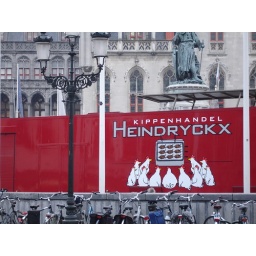
Roast chicken van in Brugge's Grote Markt.